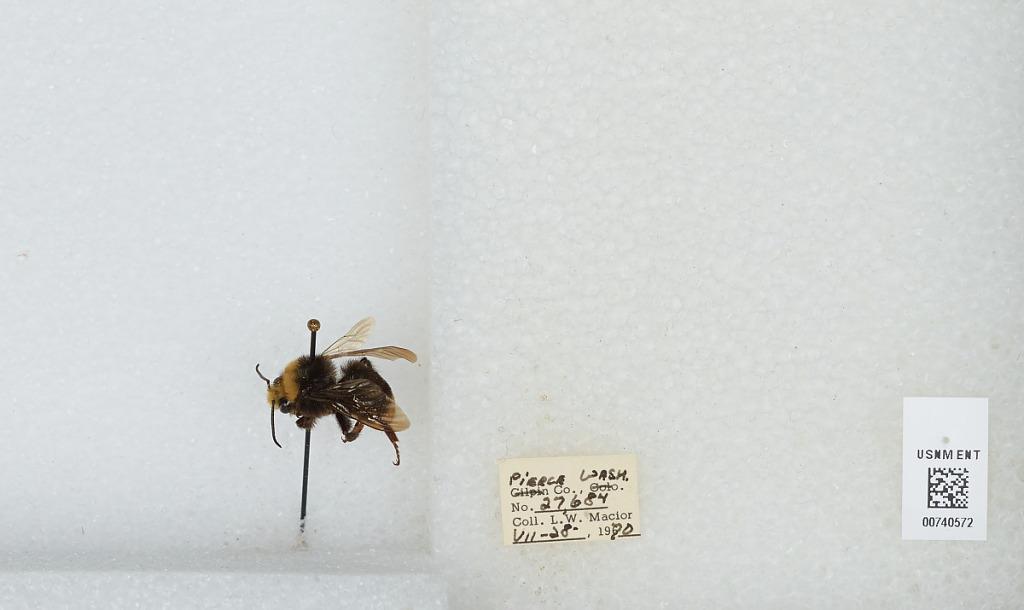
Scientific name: Bombus (Pyrobombus) vosnesenskii Radoszkowski
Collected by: L. Macior
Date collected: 1970-7-28
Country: United States
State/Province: Washington
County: Pierce
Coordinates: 47.05, -122.12